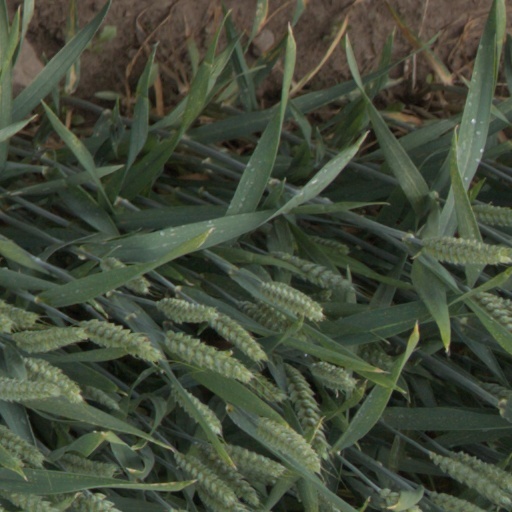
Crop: wheat